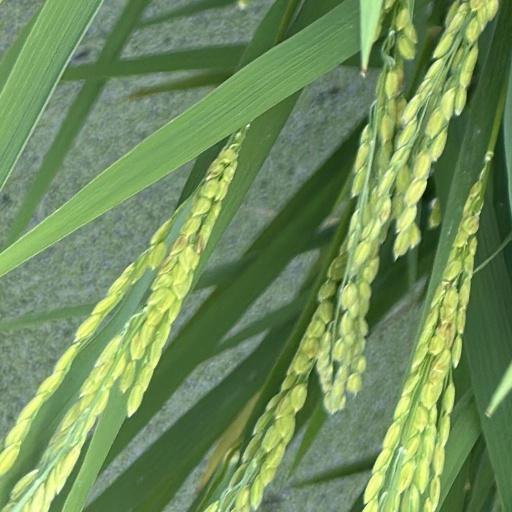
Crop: rice